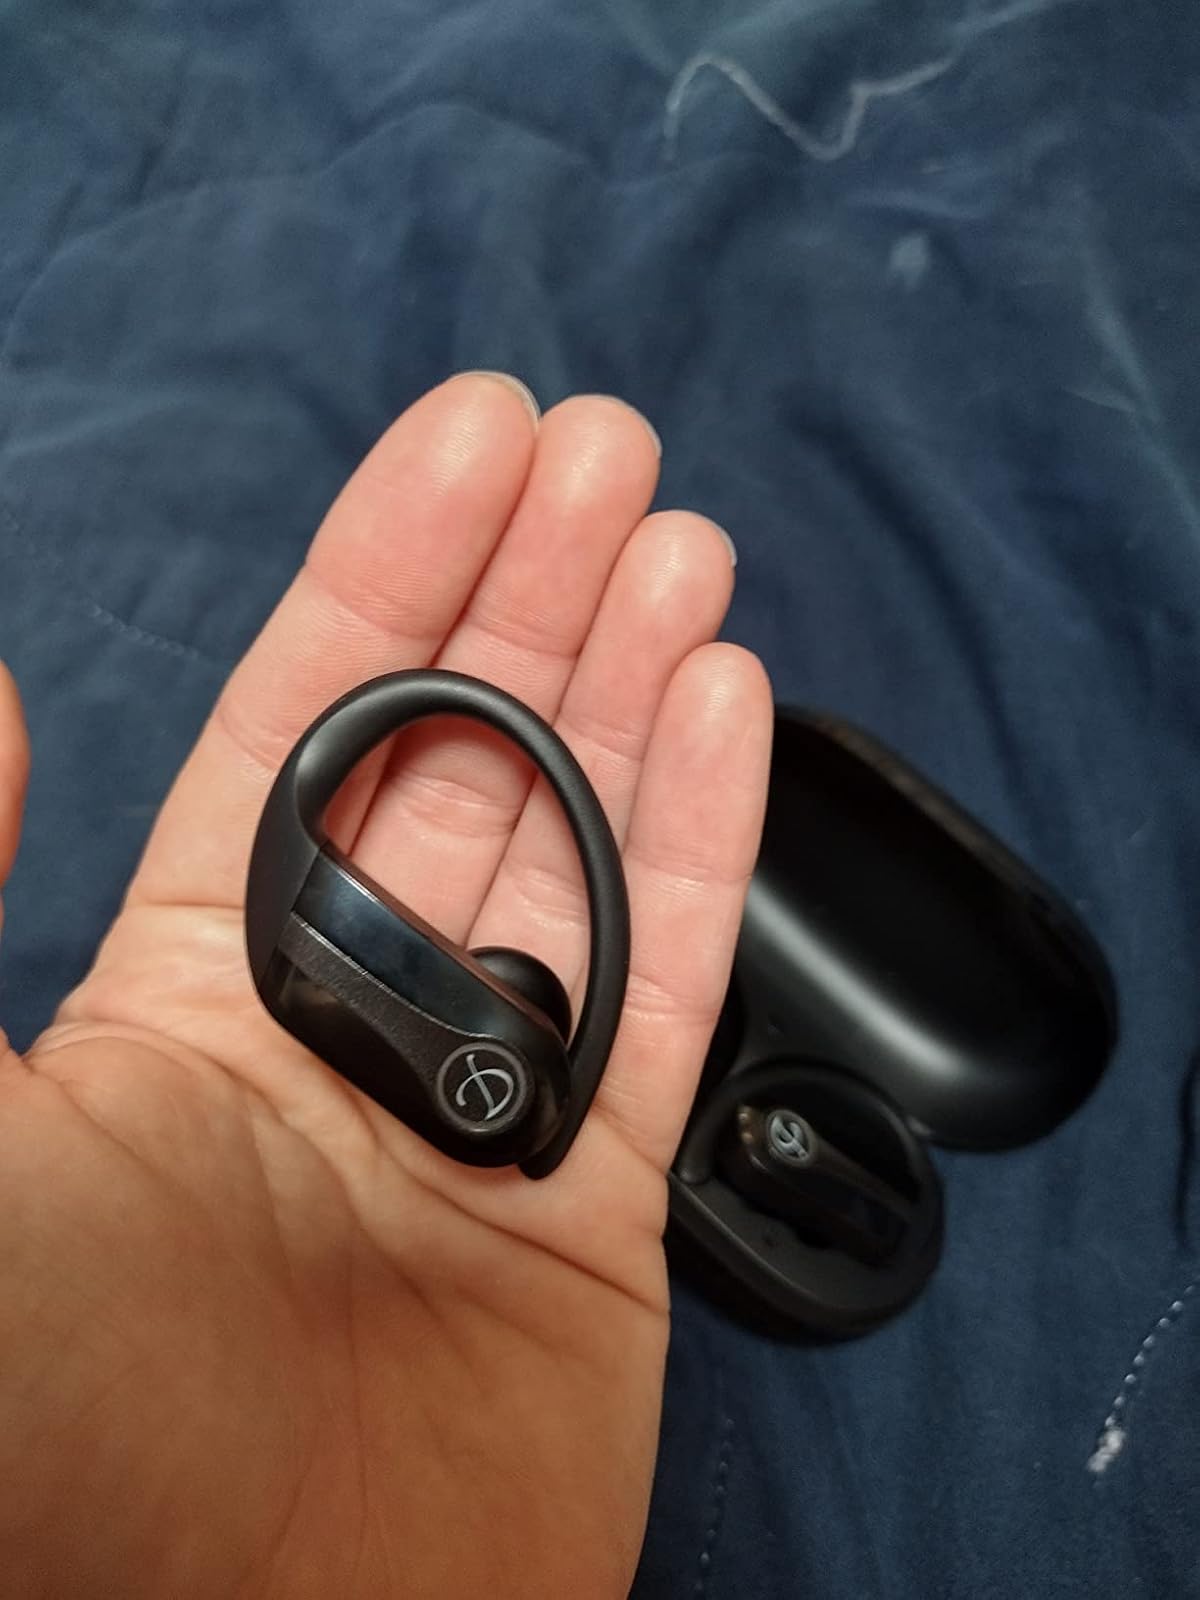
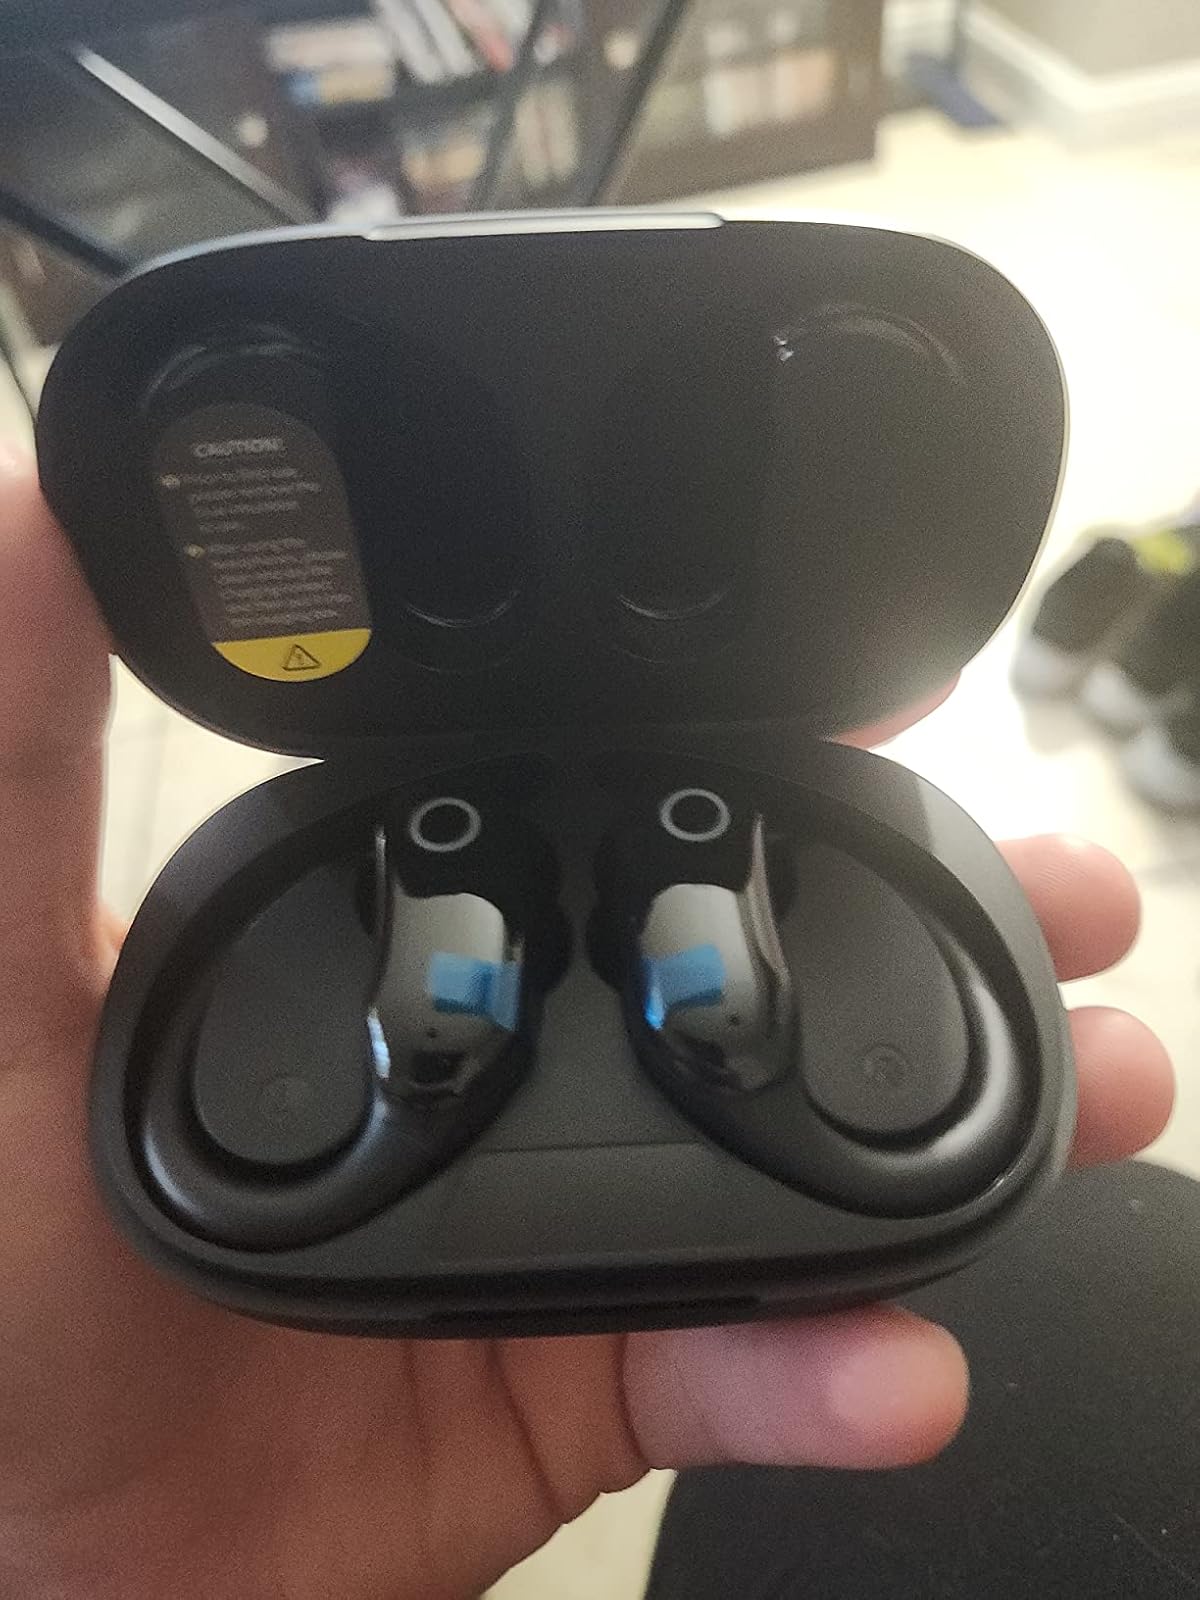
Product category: earbuds
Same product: no